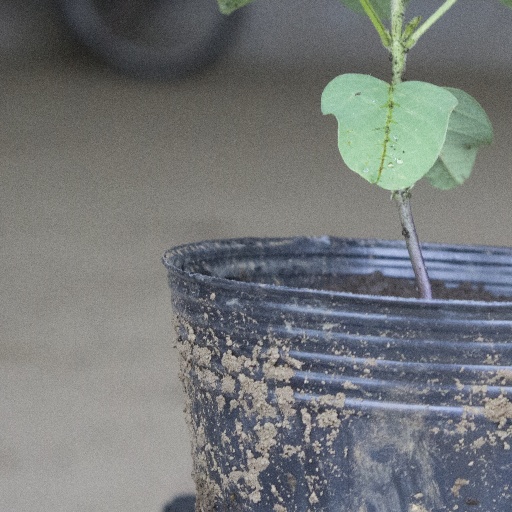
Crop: soybean